Romain Thomas

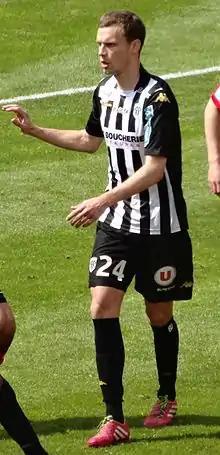
Thomas with Angers in 2014

Romain Thomas (born 12 June 1988) is a French professional footballer who plays as a defender for club Caen.